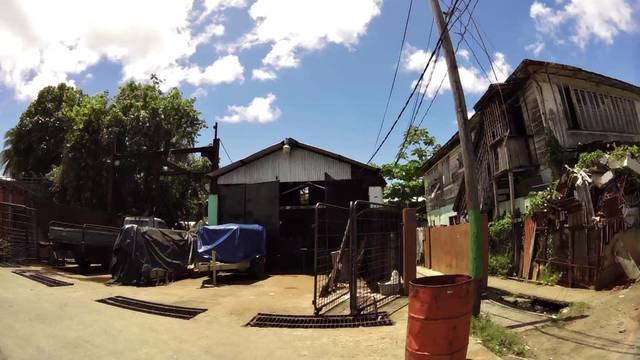
Region: Guyana
Coordinates: 6.8, -58.164